Carton House

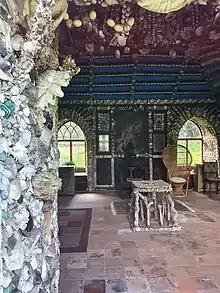
Interior of the Shell Cottage at Carton House

Allegedly originally built by Richard Talbot, 1st Earl of Tyrconnell, and intended for his mausoleum. Its official name is The Prospect Tower.